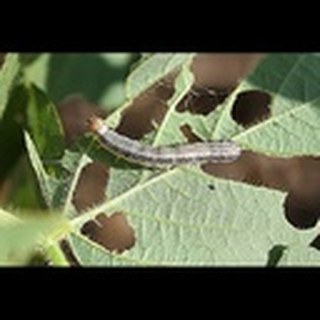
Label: cotton_army_worm